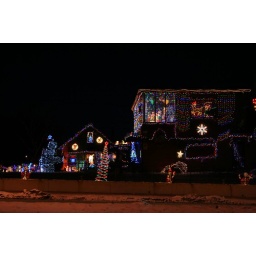
A house and an office building, apparently lit up by the same party.